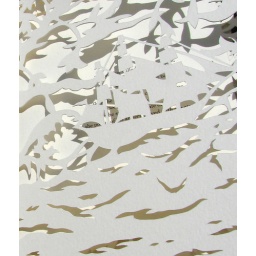
The Wondrous Stag. Book thesis on the characterization of female and male characters in western &amp;amp; eastern folktales.